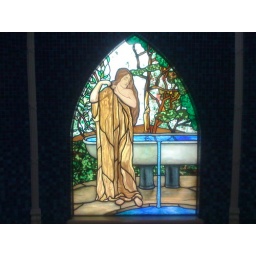
Stained Glass in bathtub area of bathroom in Dream Suite